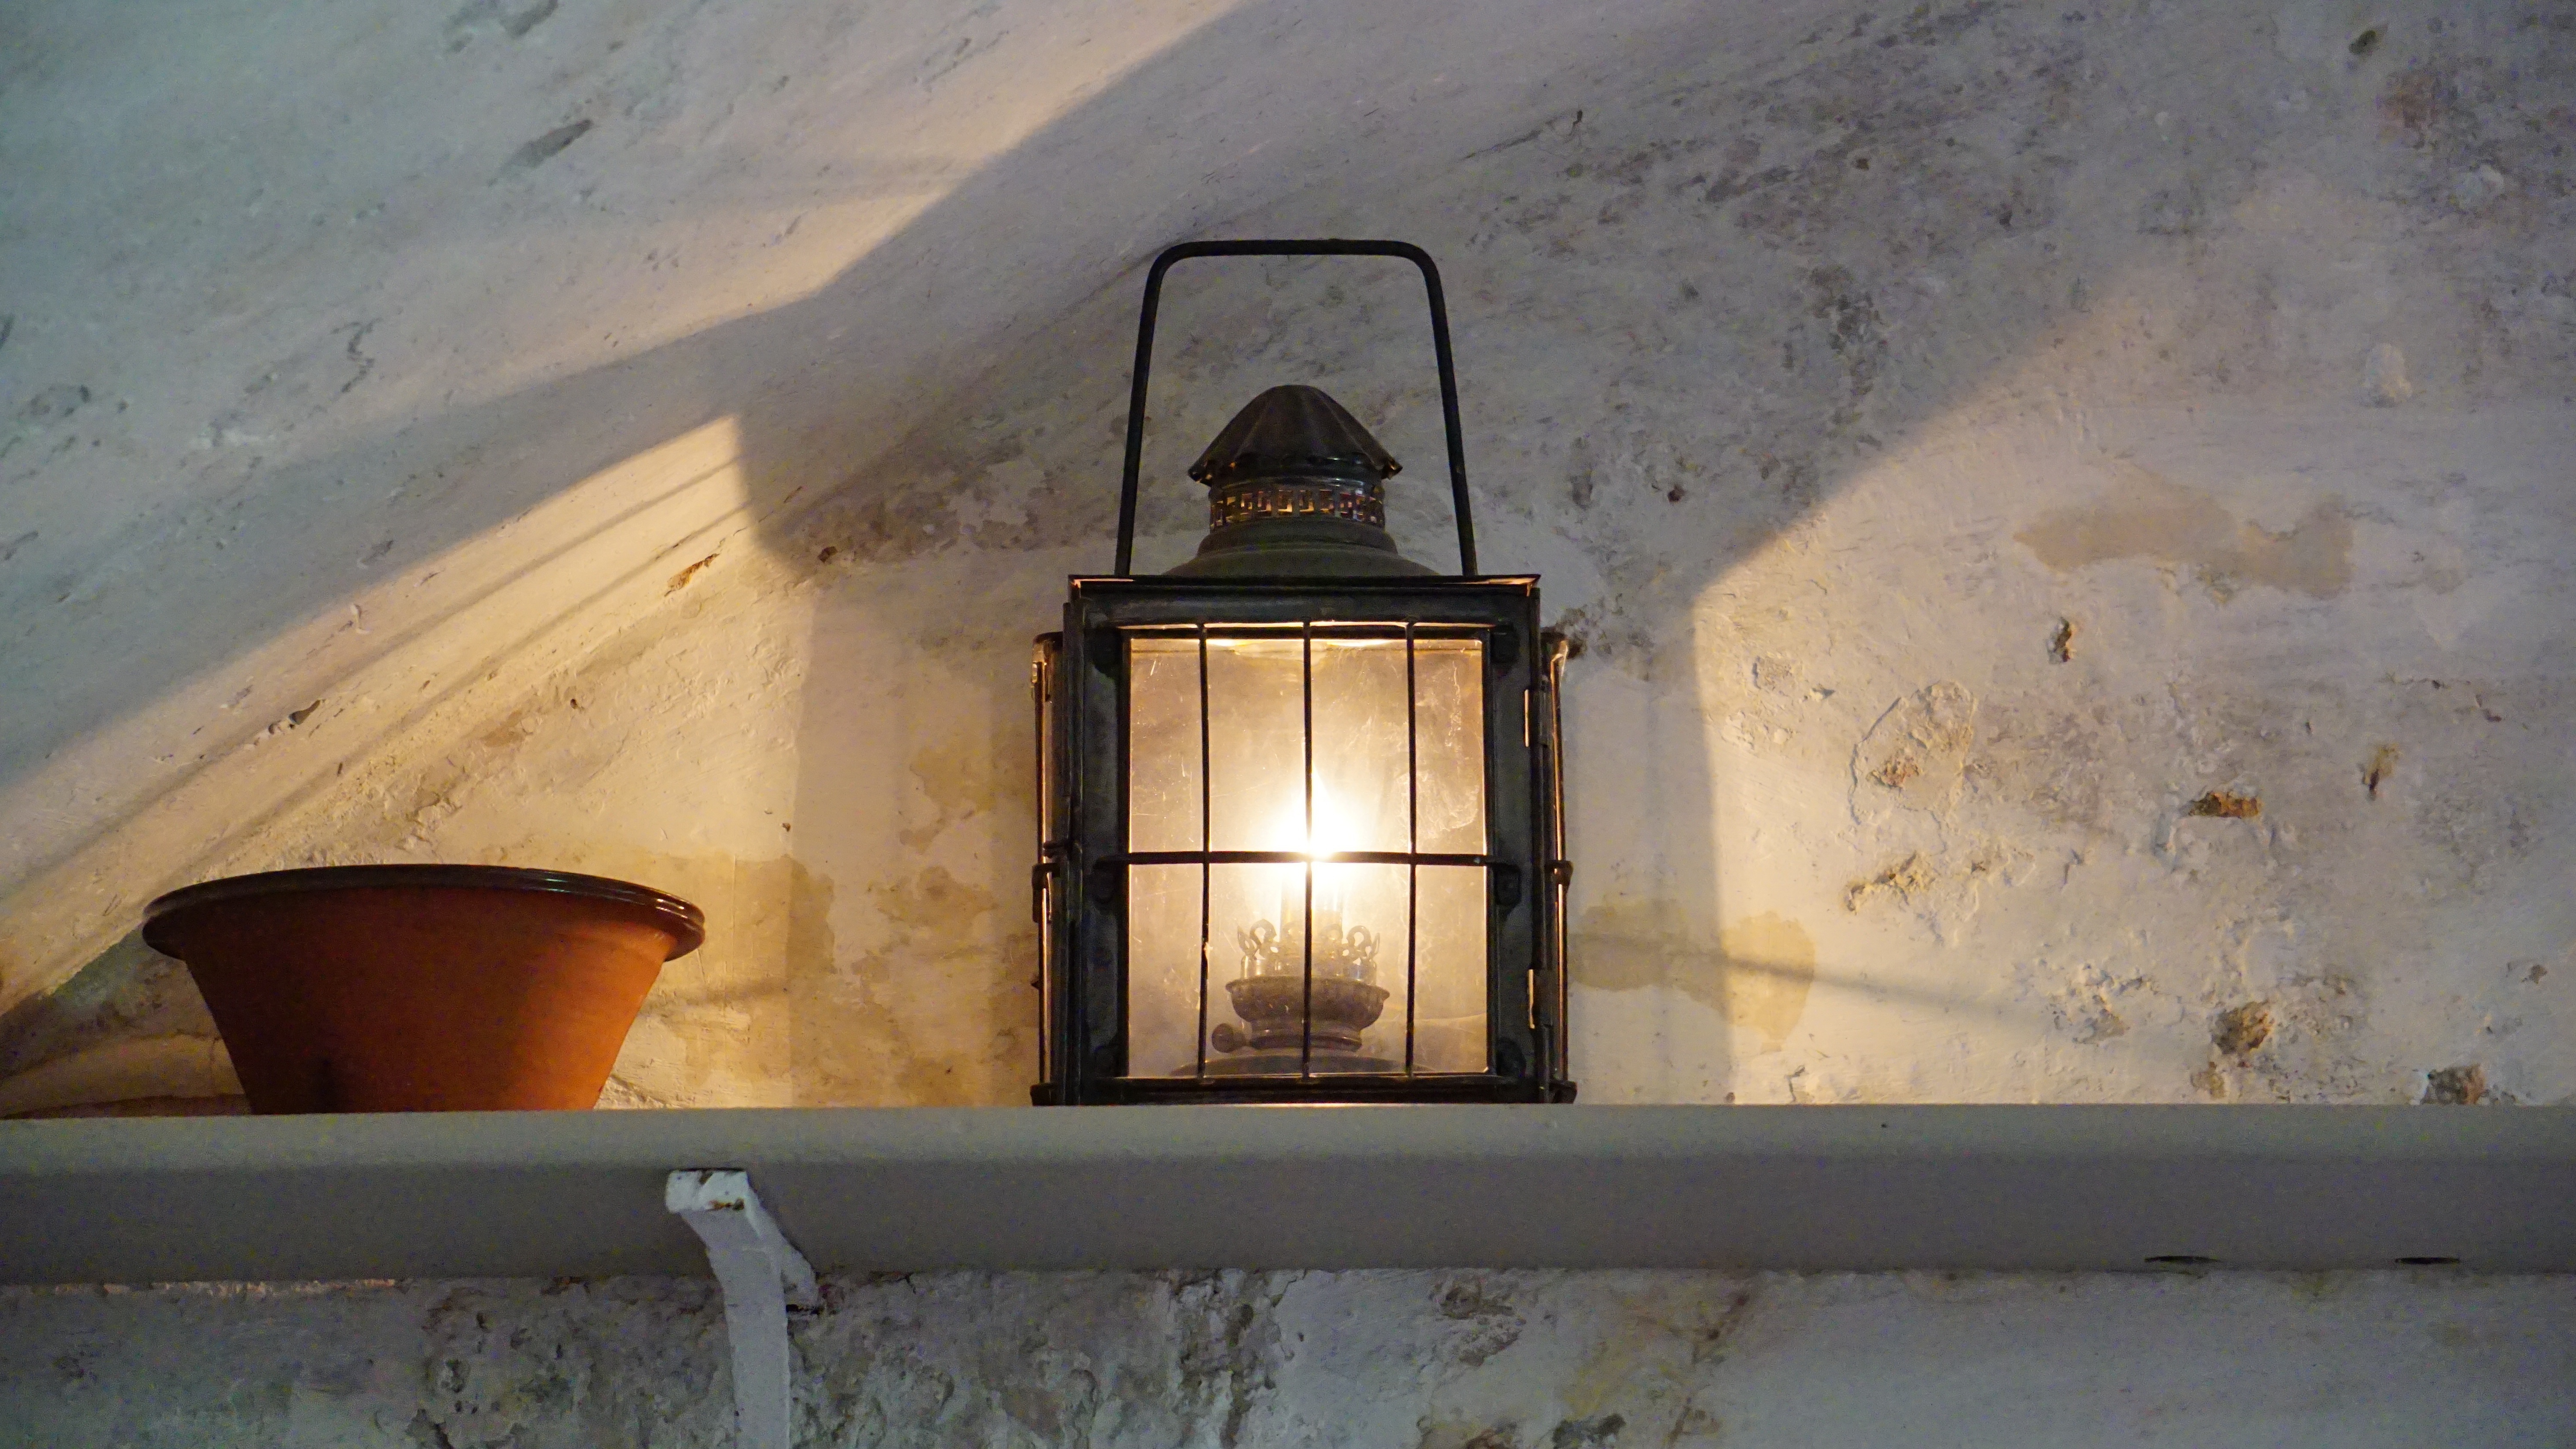
light, vintage, house, window, glass, old, wall, ceiling, chapel, lamp, colorful, yellow, candle, lighting, bright